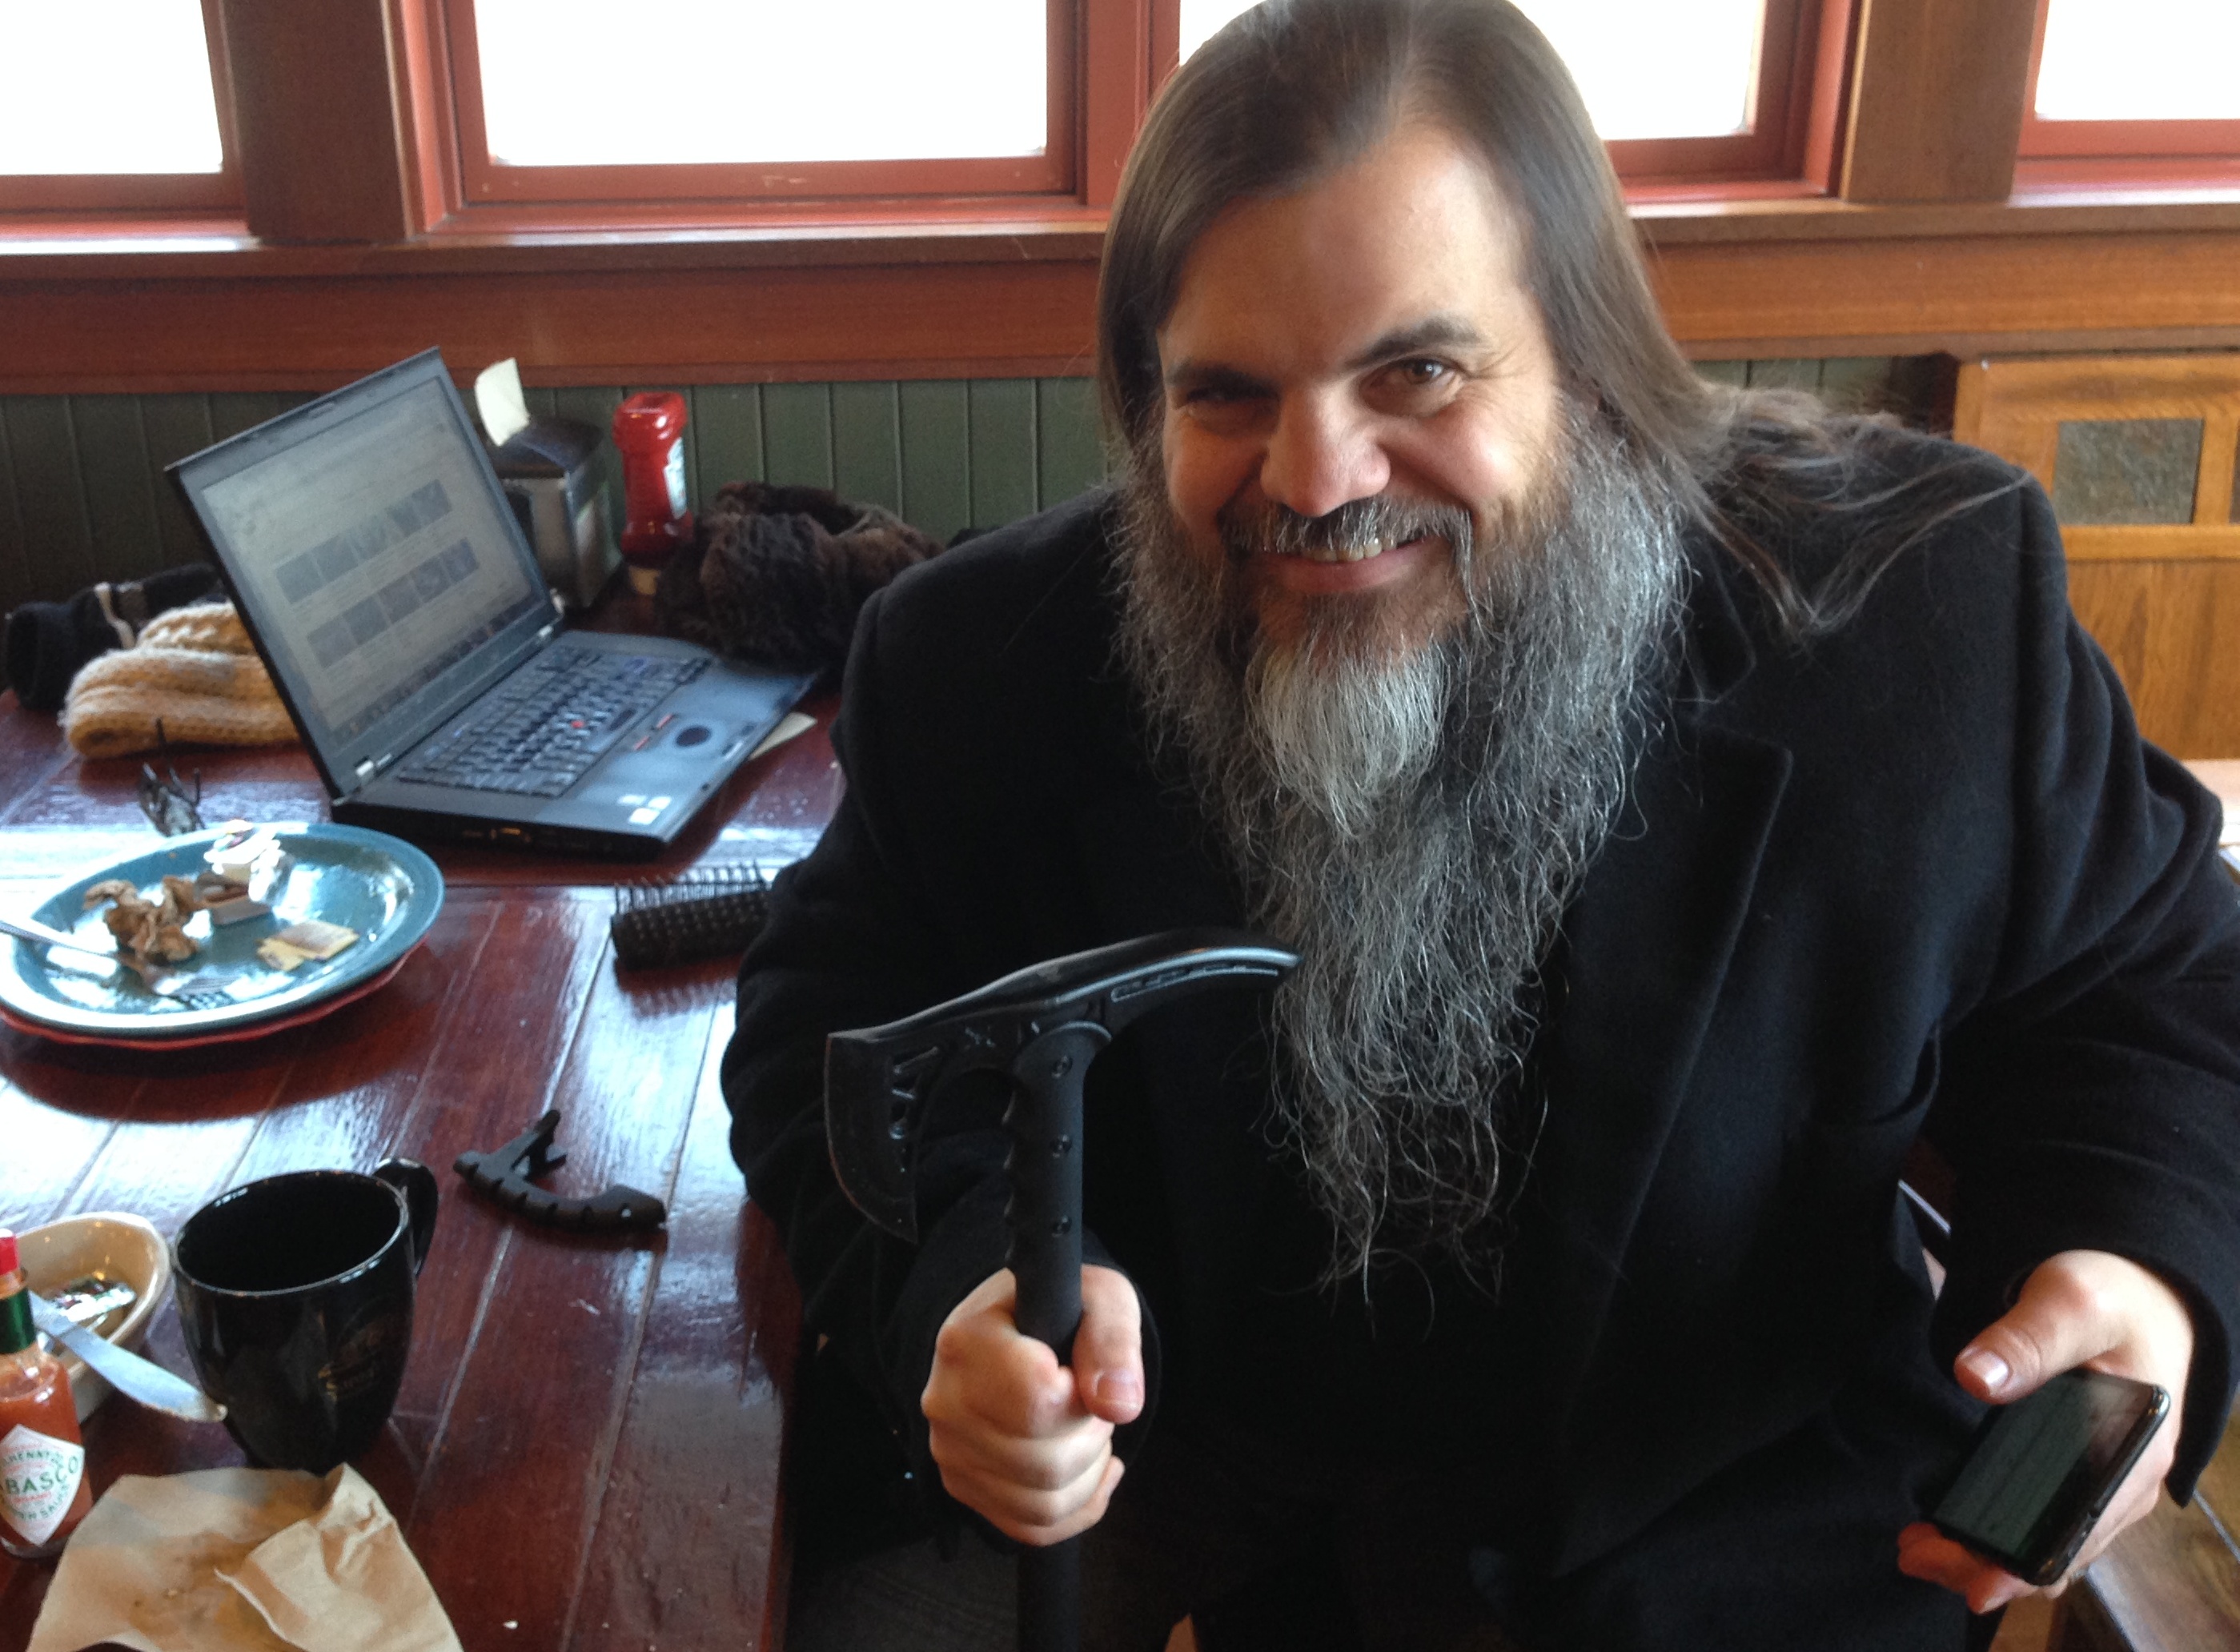
person, hair, profession, beard, facial hair, rabbi